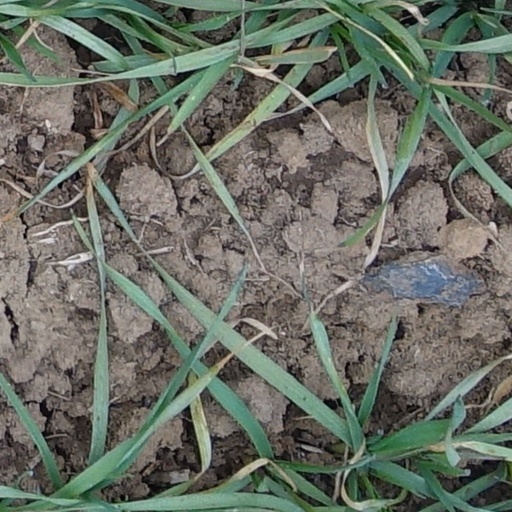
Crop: wheat